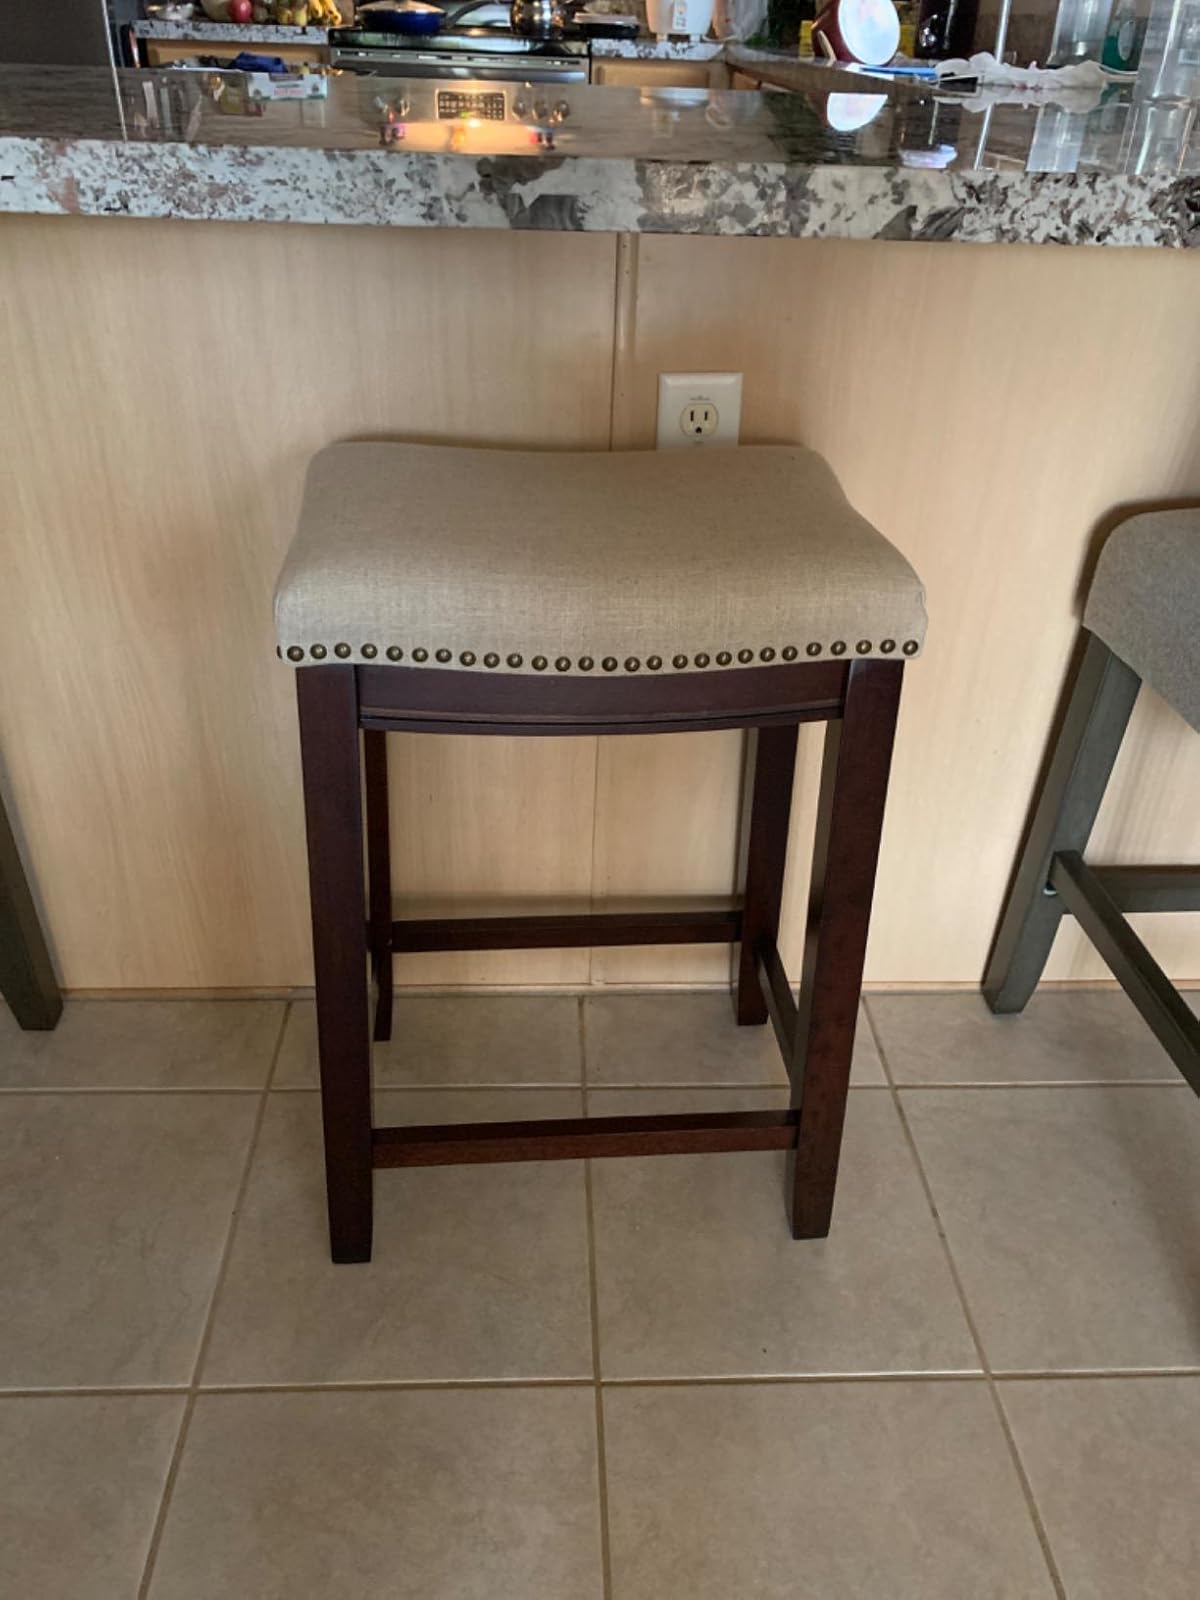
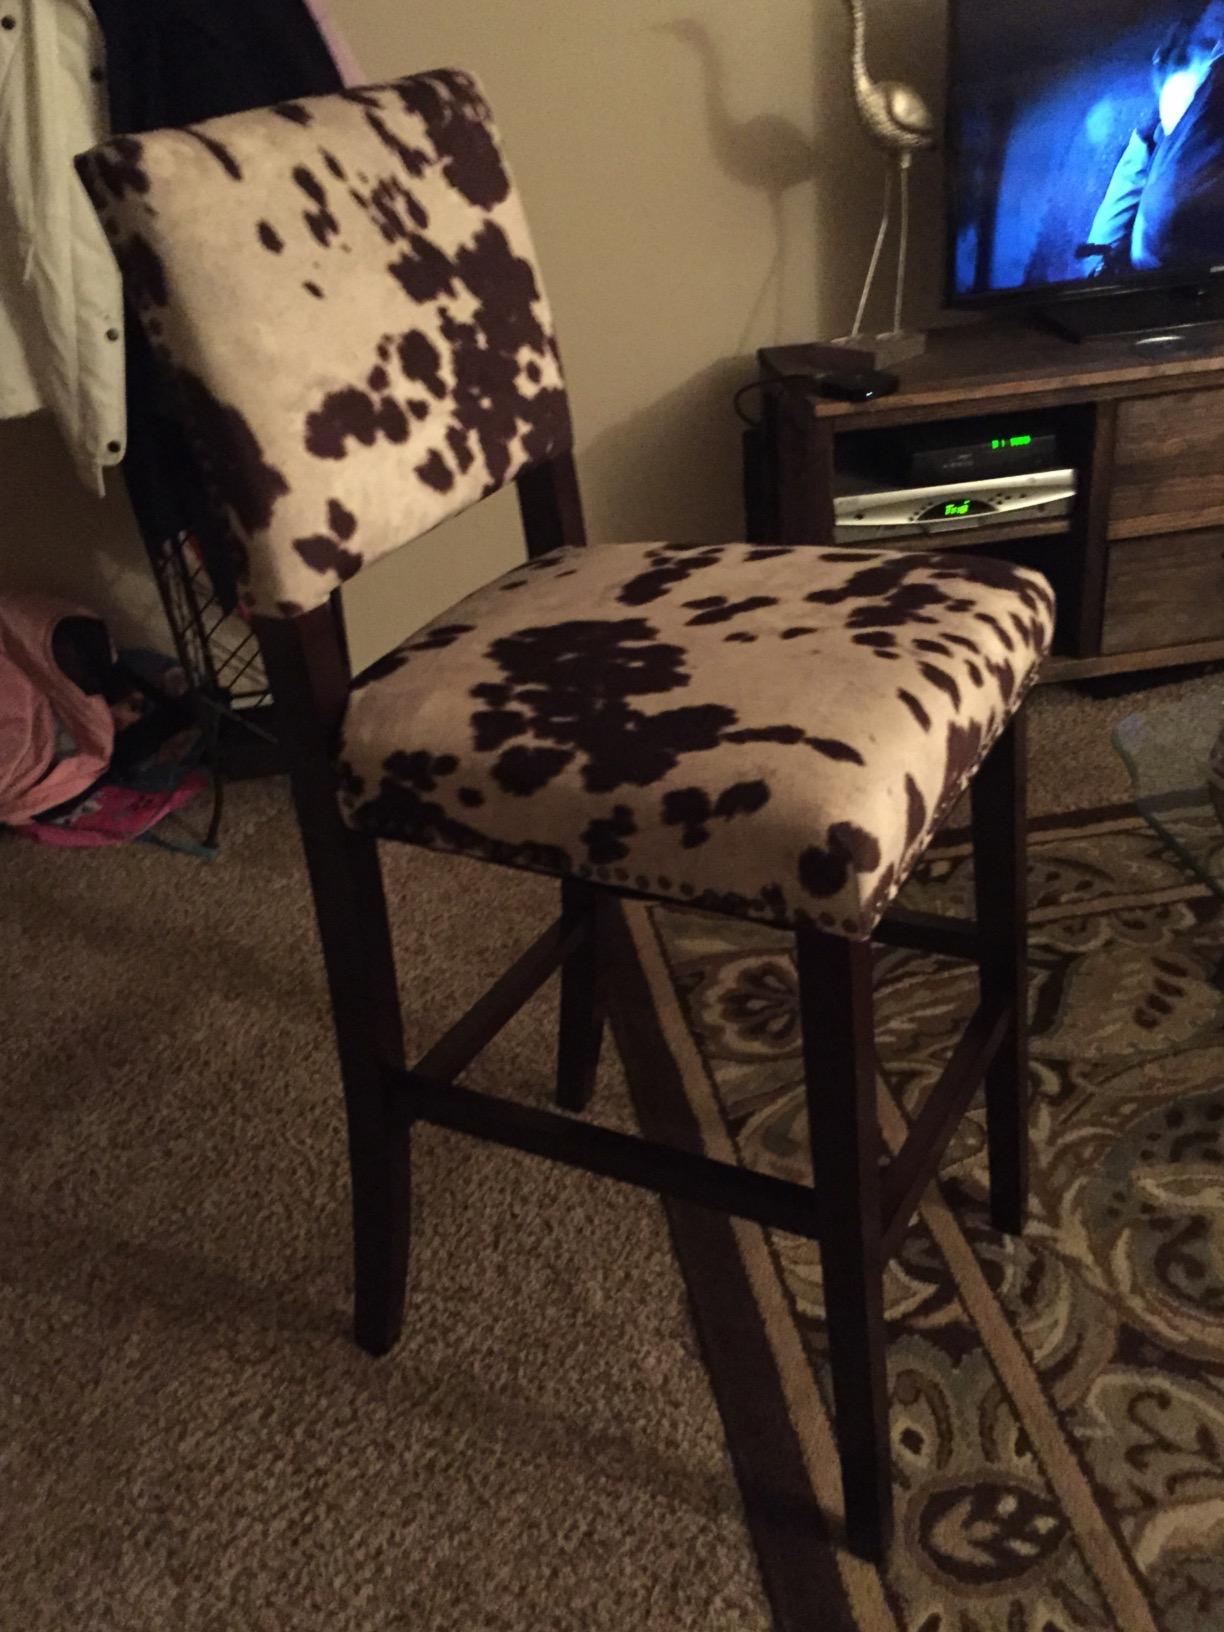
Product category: stool
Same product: no